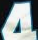
Number: 4